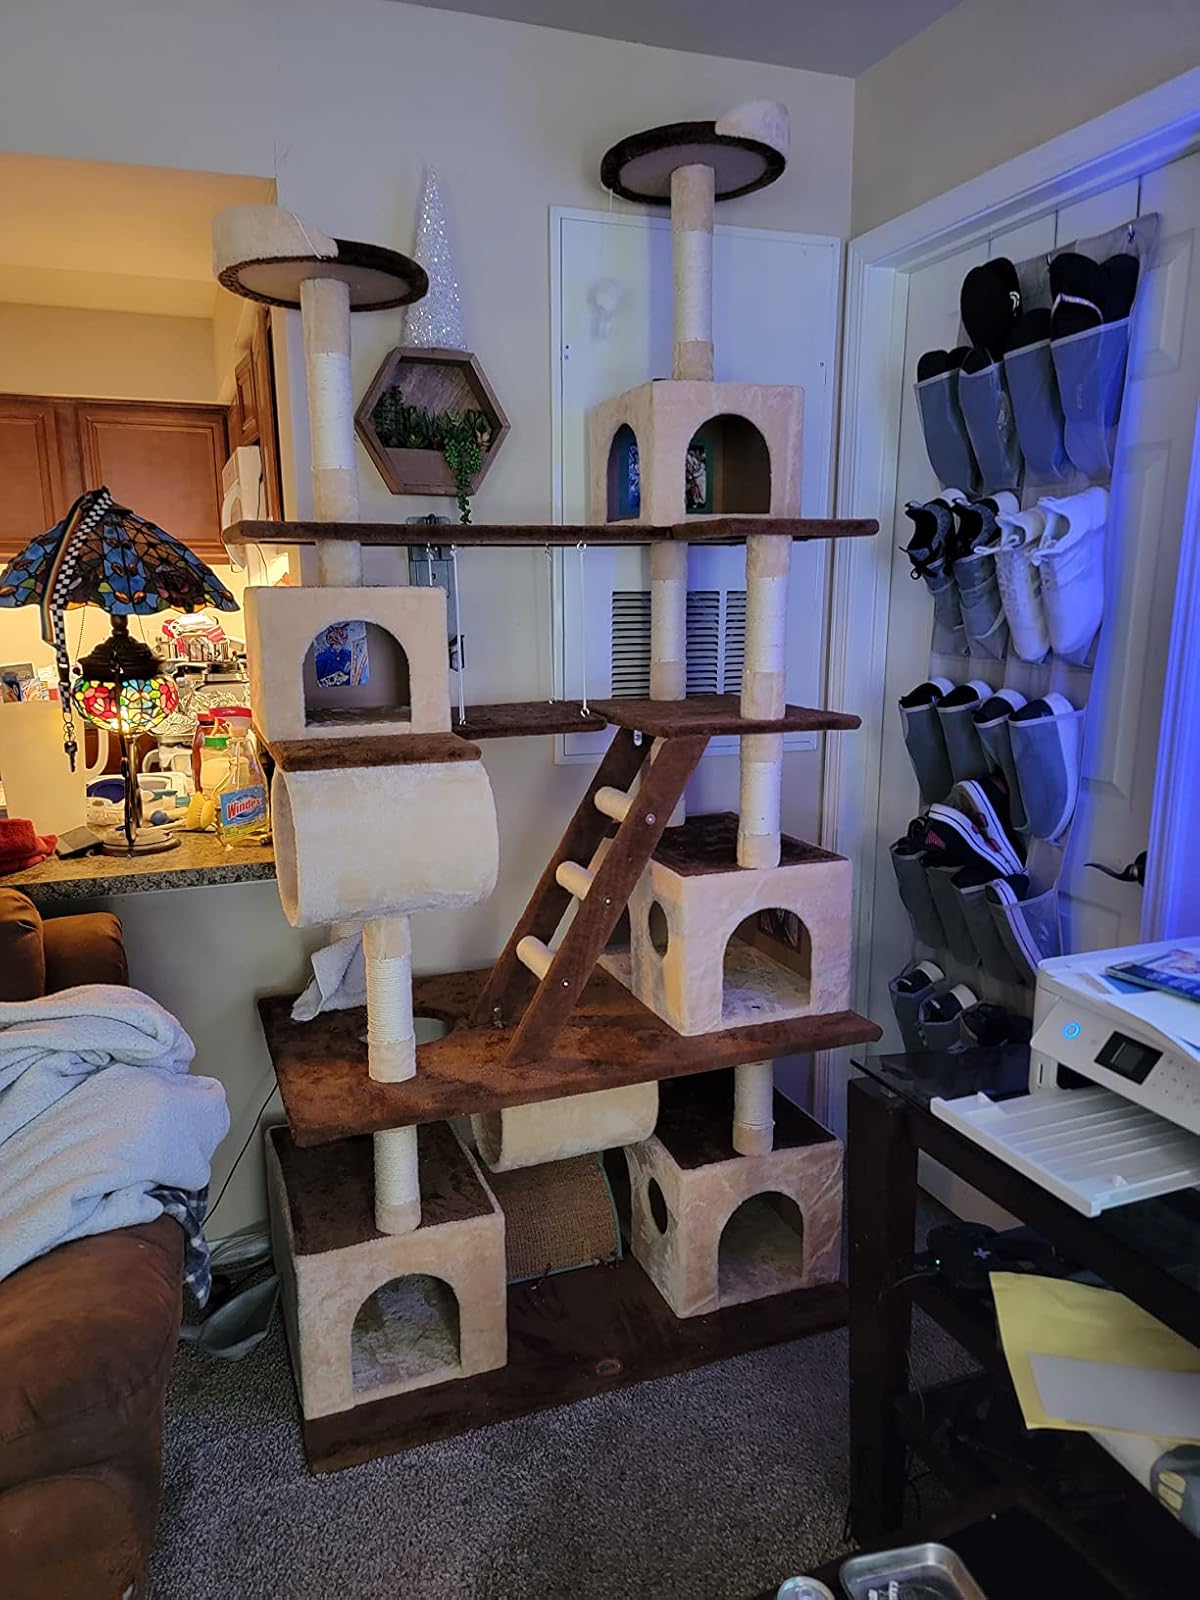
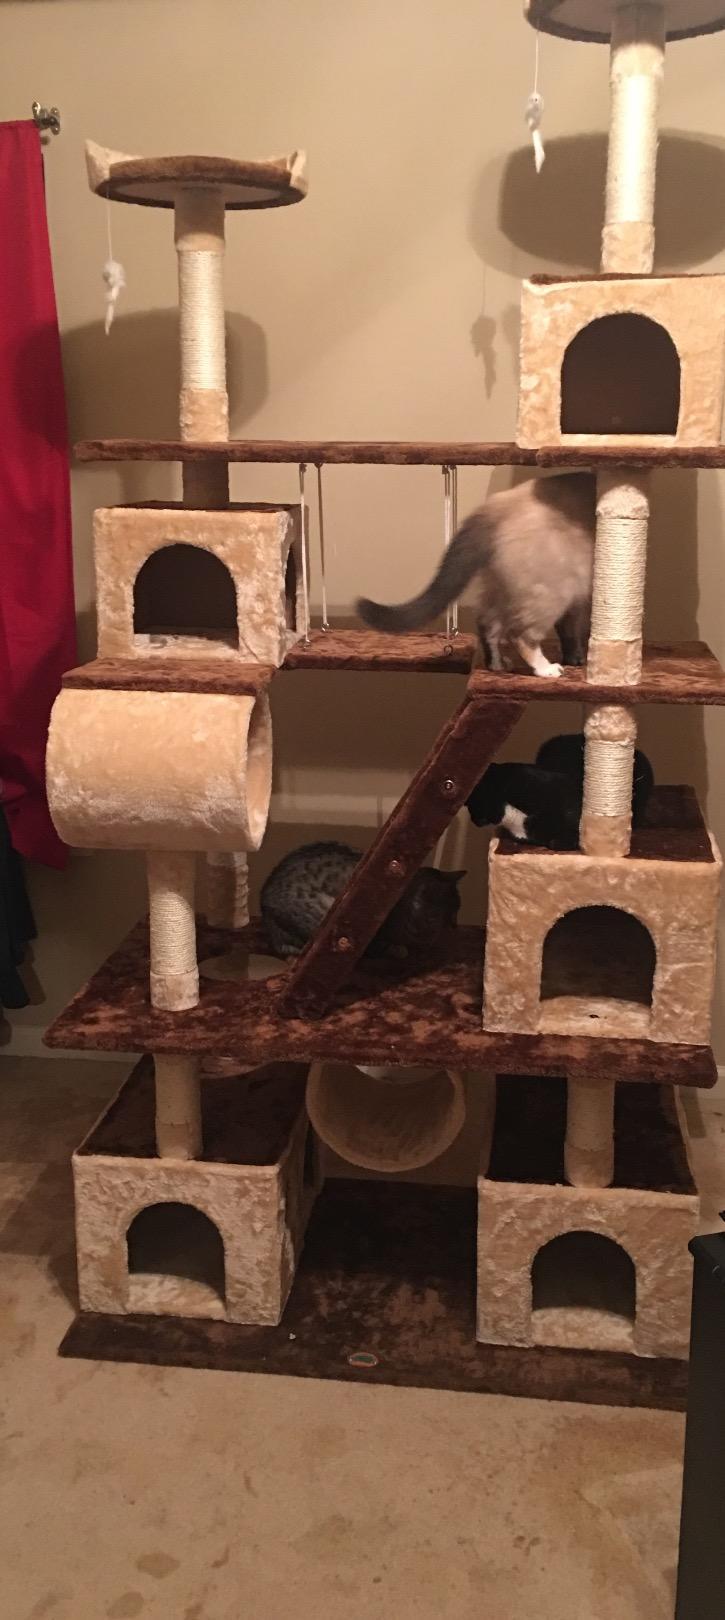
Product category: items_cat tree
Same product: yes